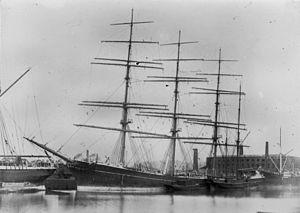
Charles Herbert Lightoller est un marin britannique. Issu d'une famille travaillant dans l'industrie du coton, il choisit une autre voie et devient marin. Sa formation est troublée par des tempêtes et un naufrage. Par la suite, Lightoller connaît une vie aventureuse, cherchant de l'or dans le Yukon, devenant cow boy puis vagabond. Il s'engage finalement au service de la White Star Line.